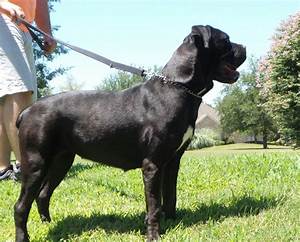
Label: cane